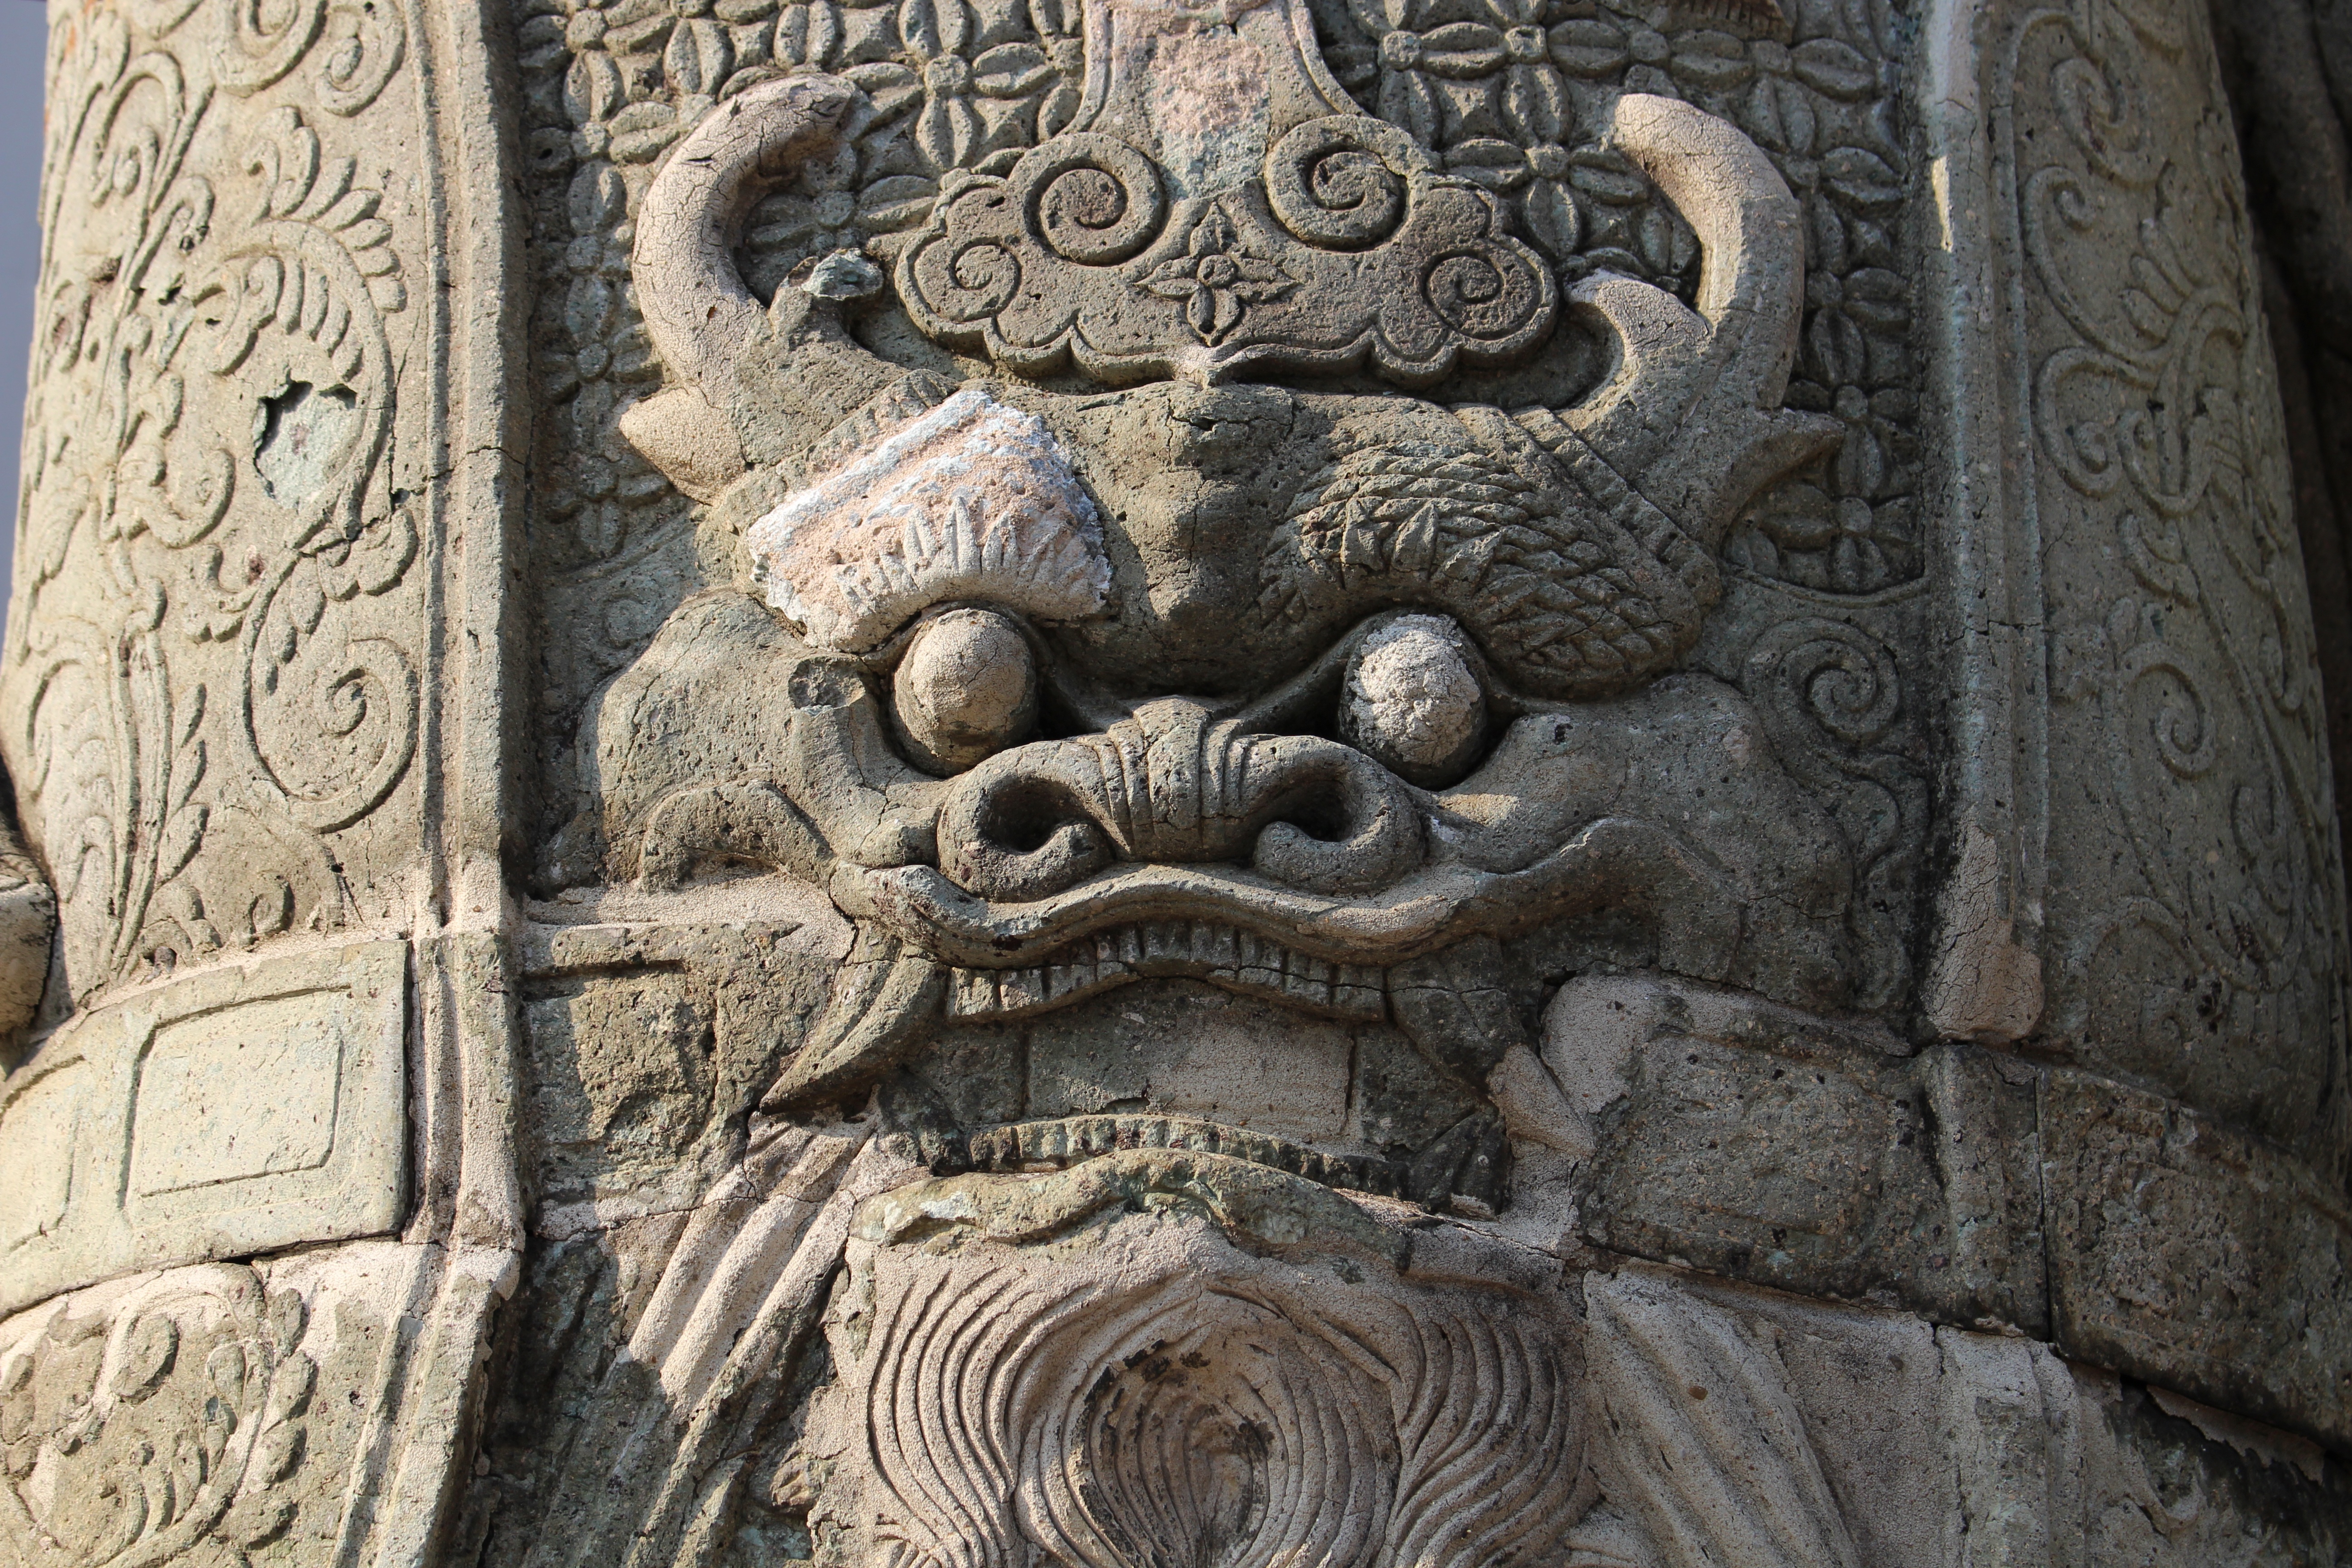
rock, structure, stone, mystical, monument, travelling, travel, statue, column, museum, tropical, thailand, sculpture, art, temple, creature, dragon, history, bangkok, carving, exotic, relief, thai, traditional, middle ages, wat, stele, archaeological site, stone carving, ancient history, maya civilization